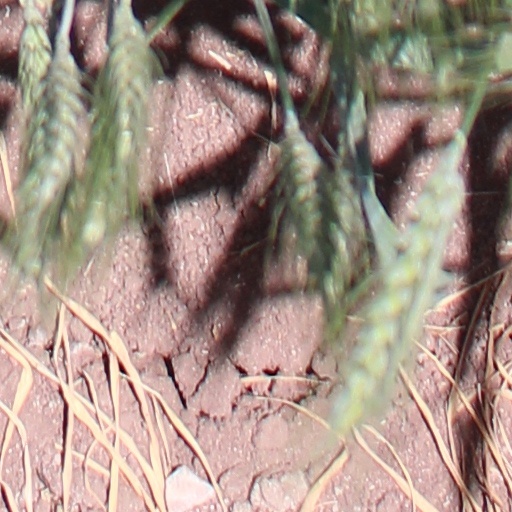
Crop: wheat